Charles Herrold

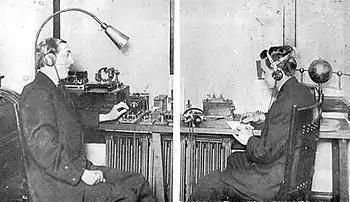
Charles Herrold and assistant Ray Newby ("circa" 1910)

Charles David "Doc" Herrold (November 16, 1875July 1, 1948) was an American inventor and pioneer radio broadcaster, who began experimenting with audio radio transmissions in 1909. Beginning in 1912 he apparently became the first person to make entertainment broadcasts on a regular schedule, from his station in San Jose, California.